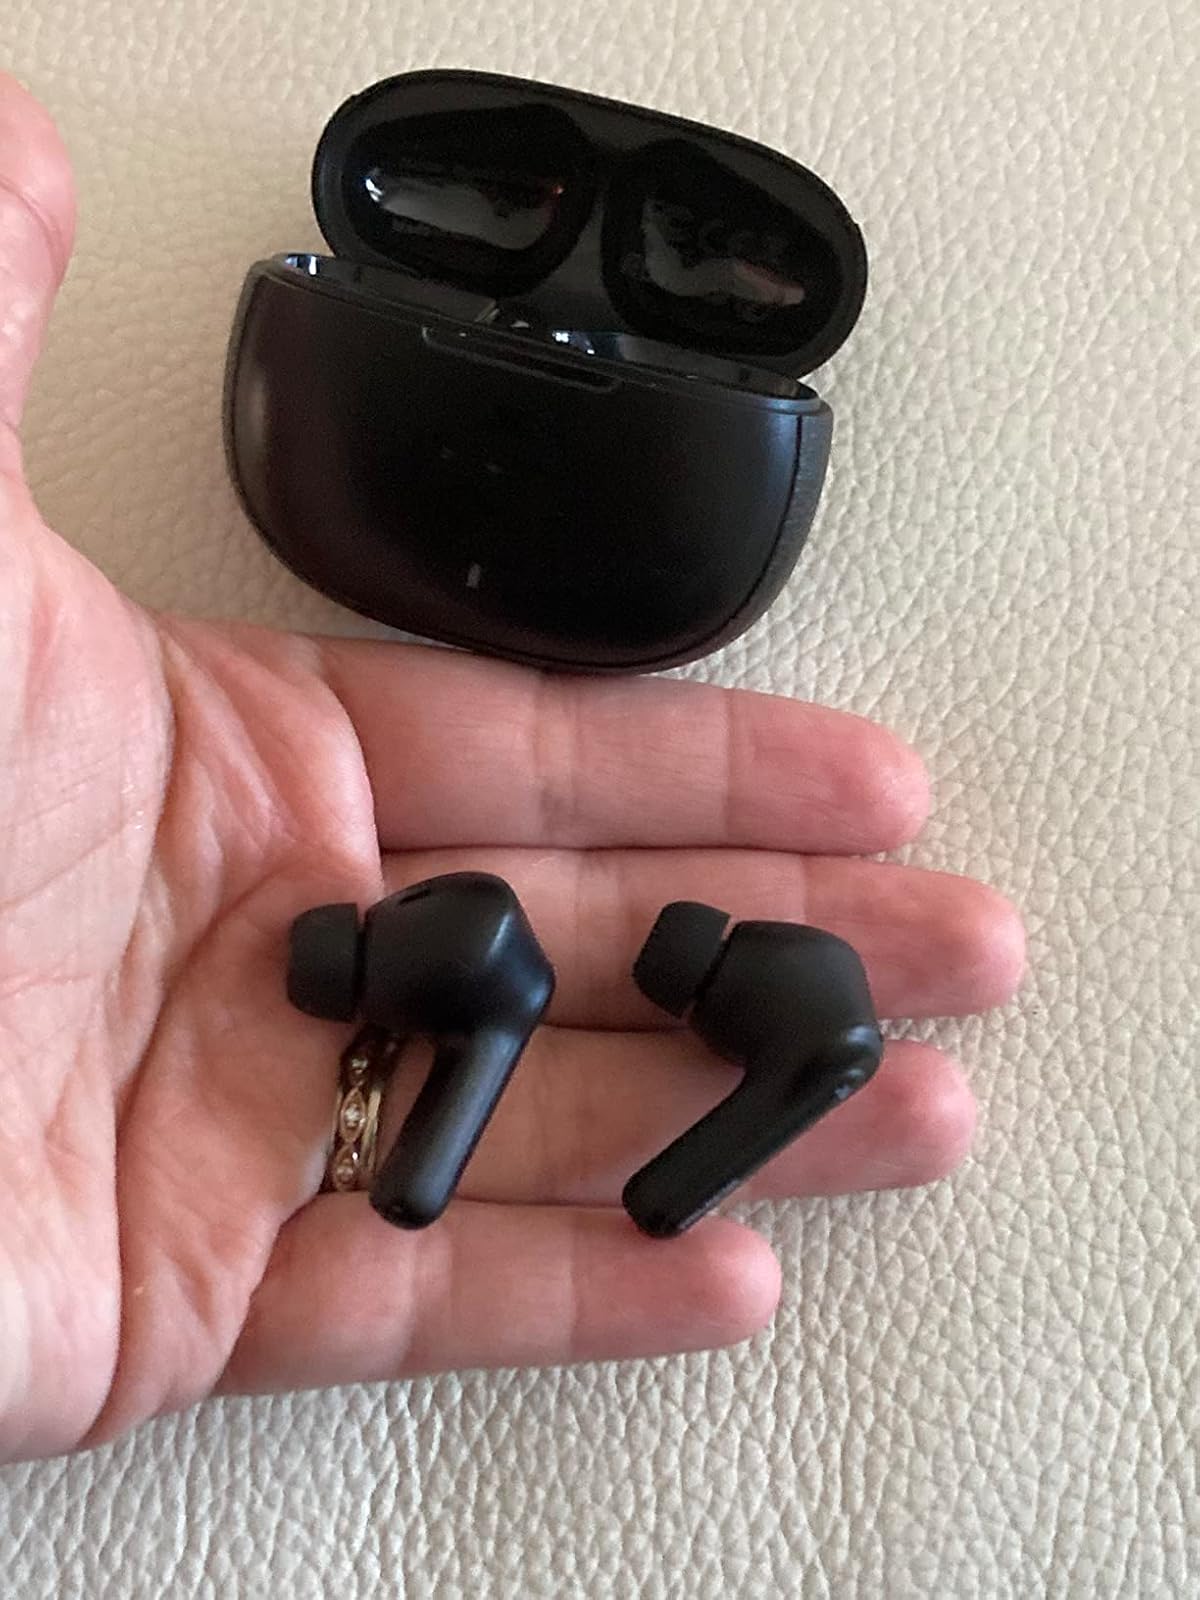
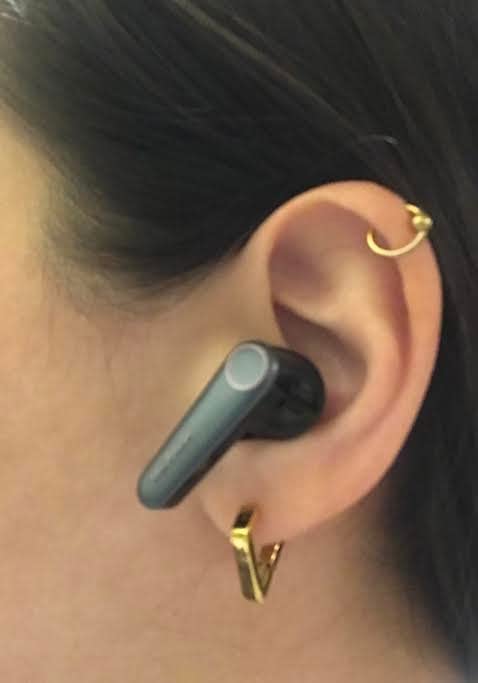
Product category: earbuds
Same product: no